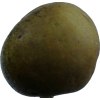
Label: pear